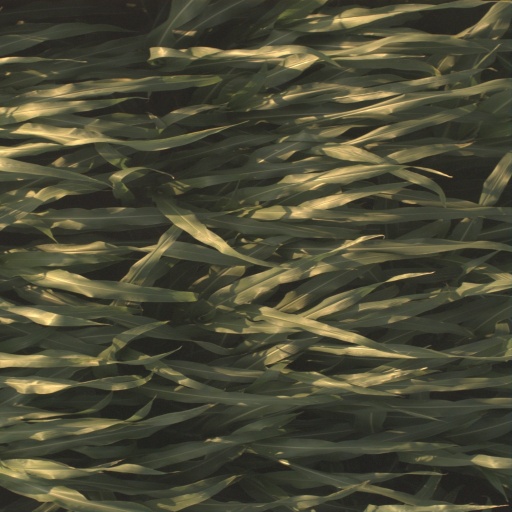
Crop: sorghum